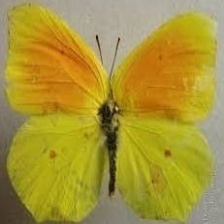
Species: CLEOPATRA
Butterfly family (ImageNet category): sulphur_butterfly